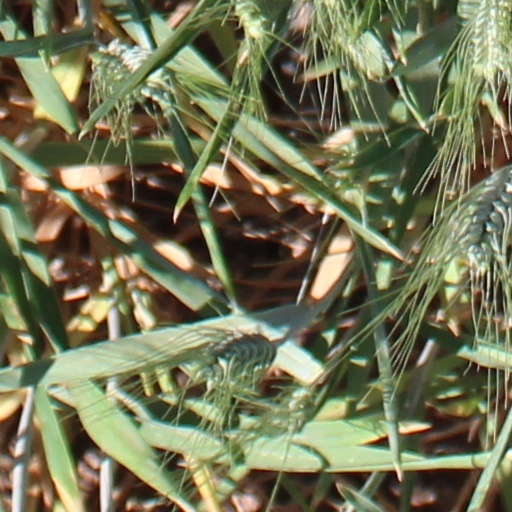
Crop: wheat